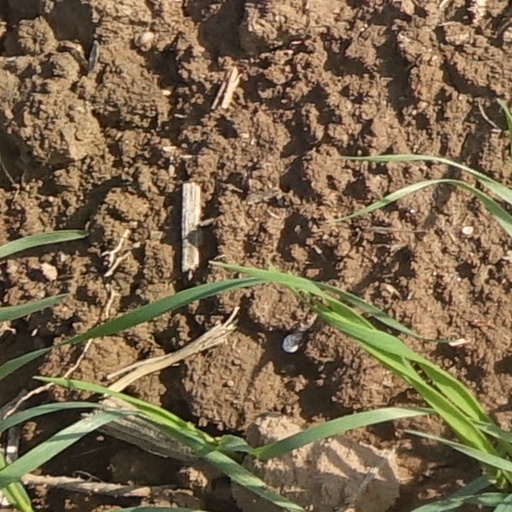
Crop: wheat